Confédération Mondiale des Activités Subaquatiques

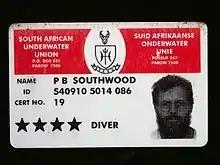
CMAS four-star diver certification card issued by South African Underwater Union, the South African affiliate in the 1980s, which later became the South African Underwater Sports Federation and CMAS Instructors South Africa, the current South African federations.

Standards are offered for recreational diver training for the following grades of scuba and snorkel divers.